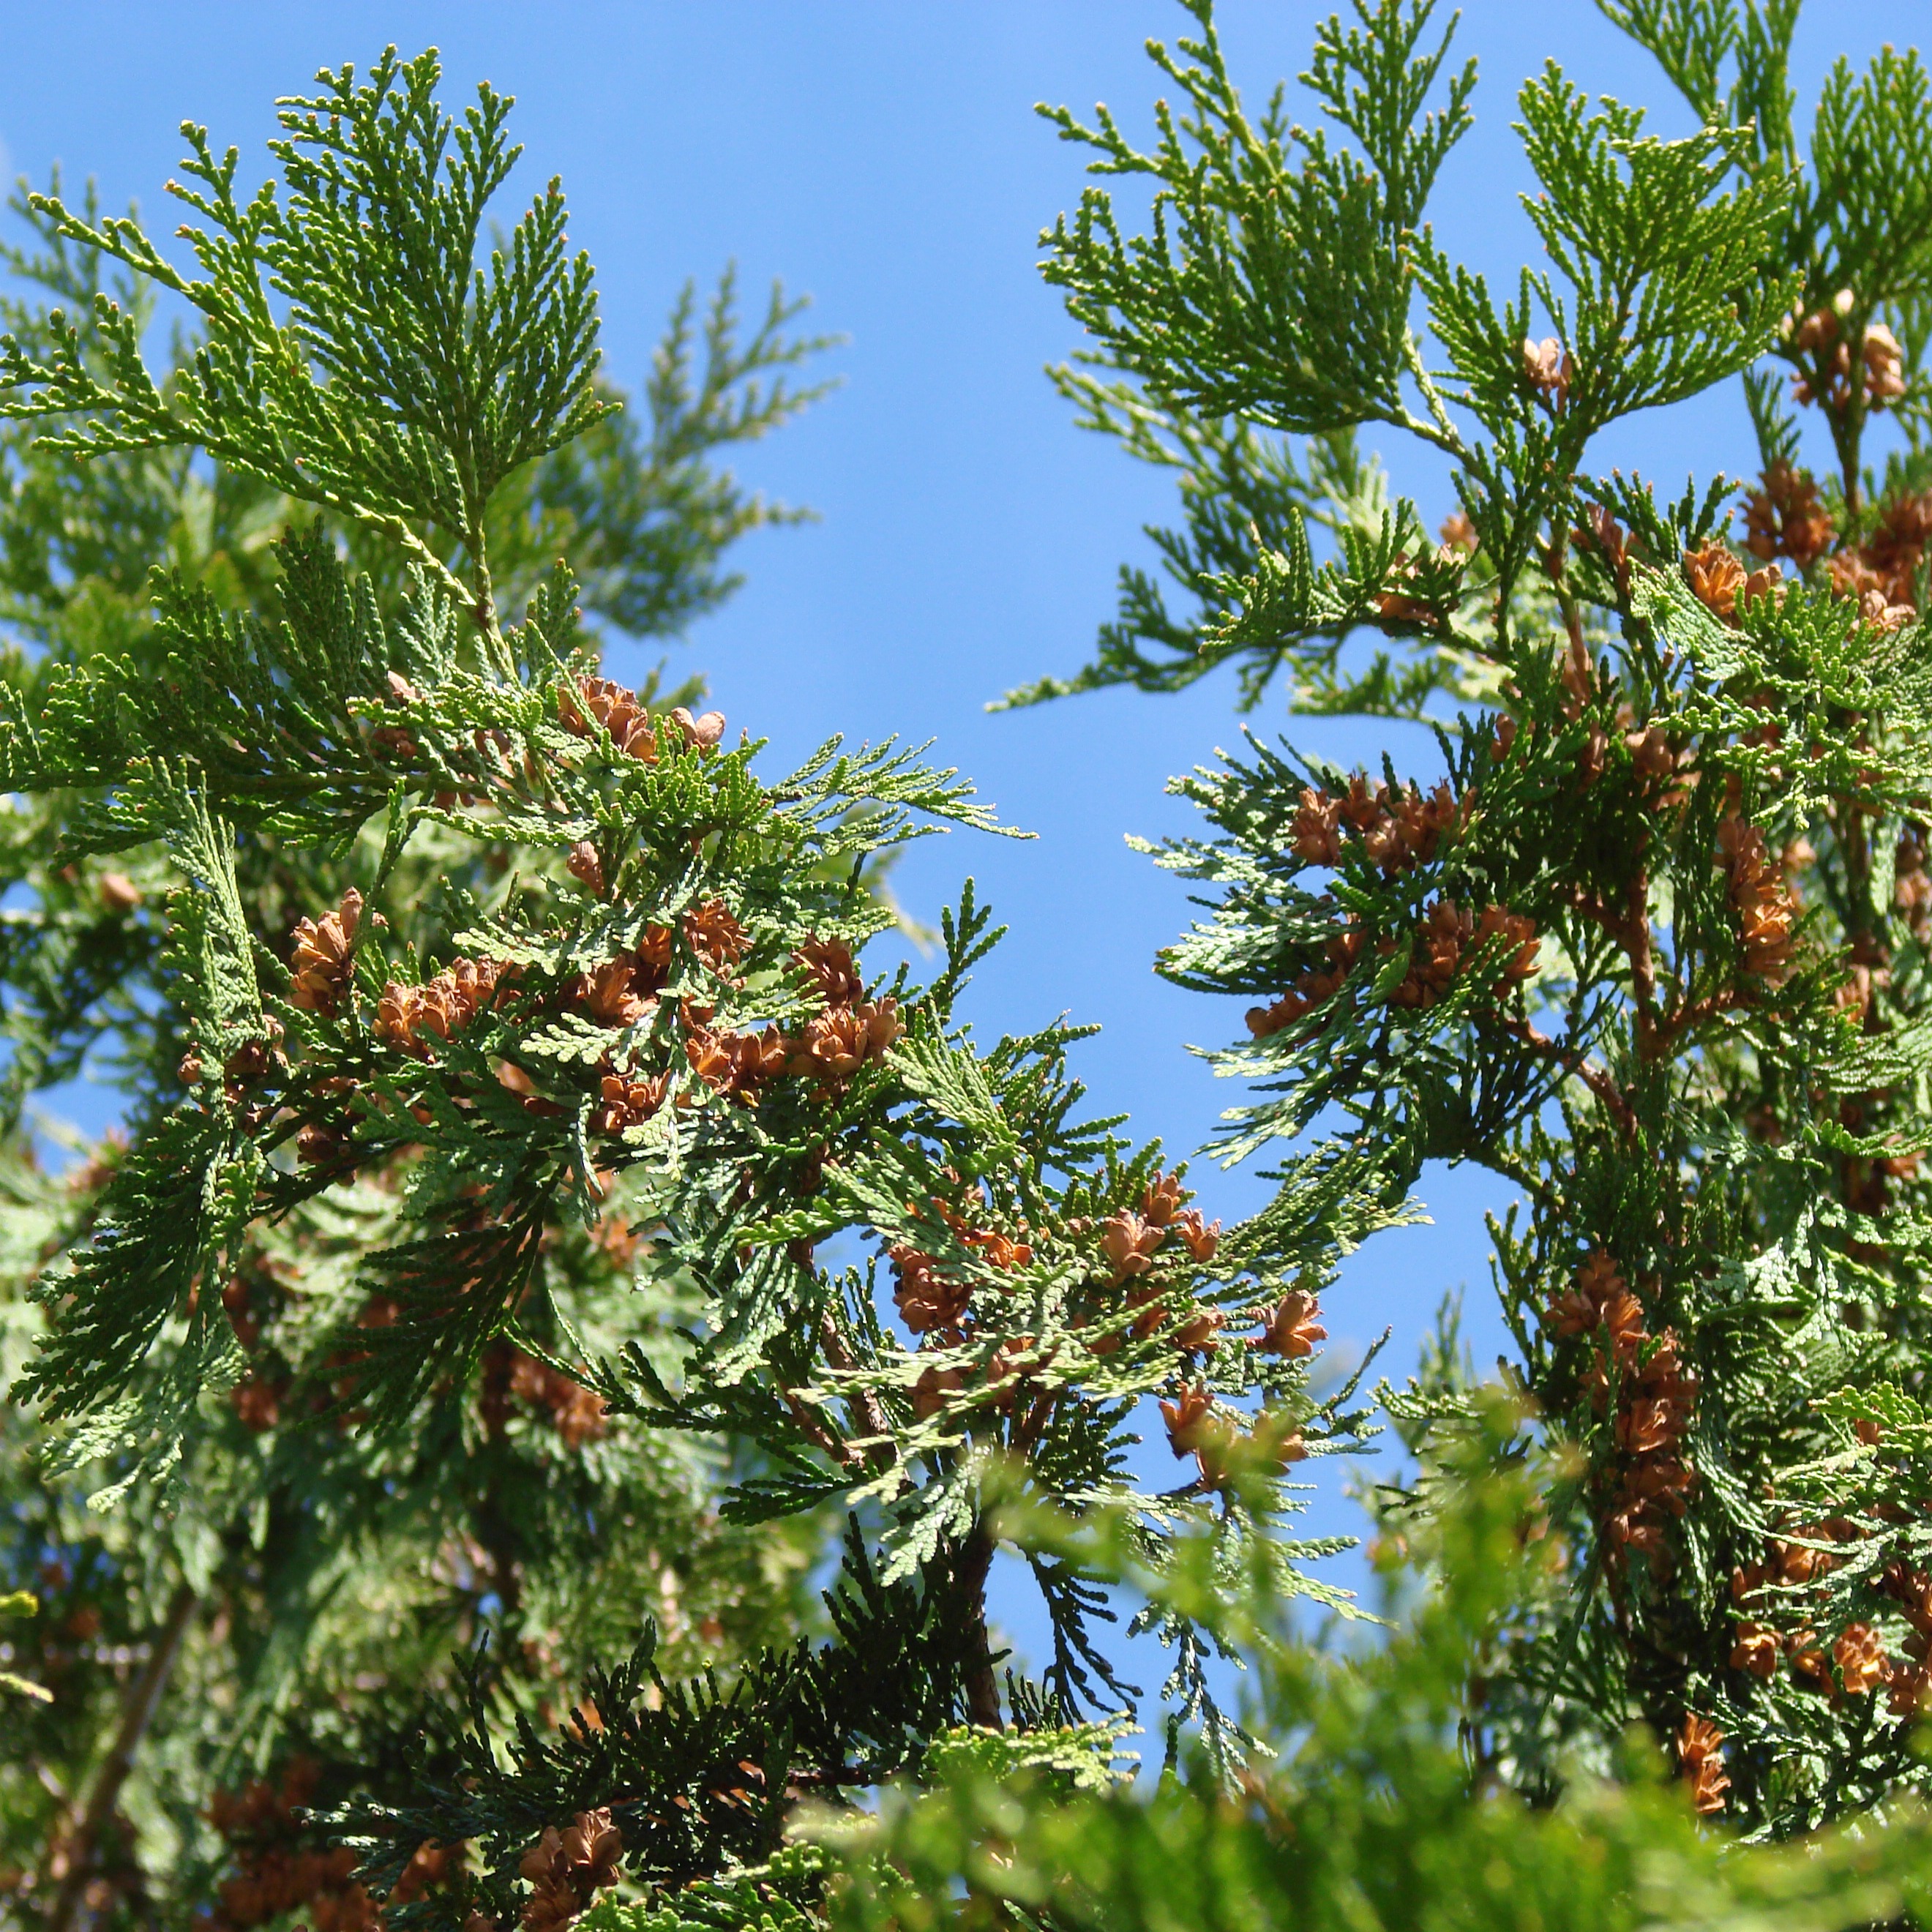
tree, nature, branch, plant, sky, fruit, flower, bush, foliage, food, green, produce, natural, evergreen, blue, flora, twig, conifer, shrub, rowan, thuja, sorbus, flowering plant, woody plant, land plant